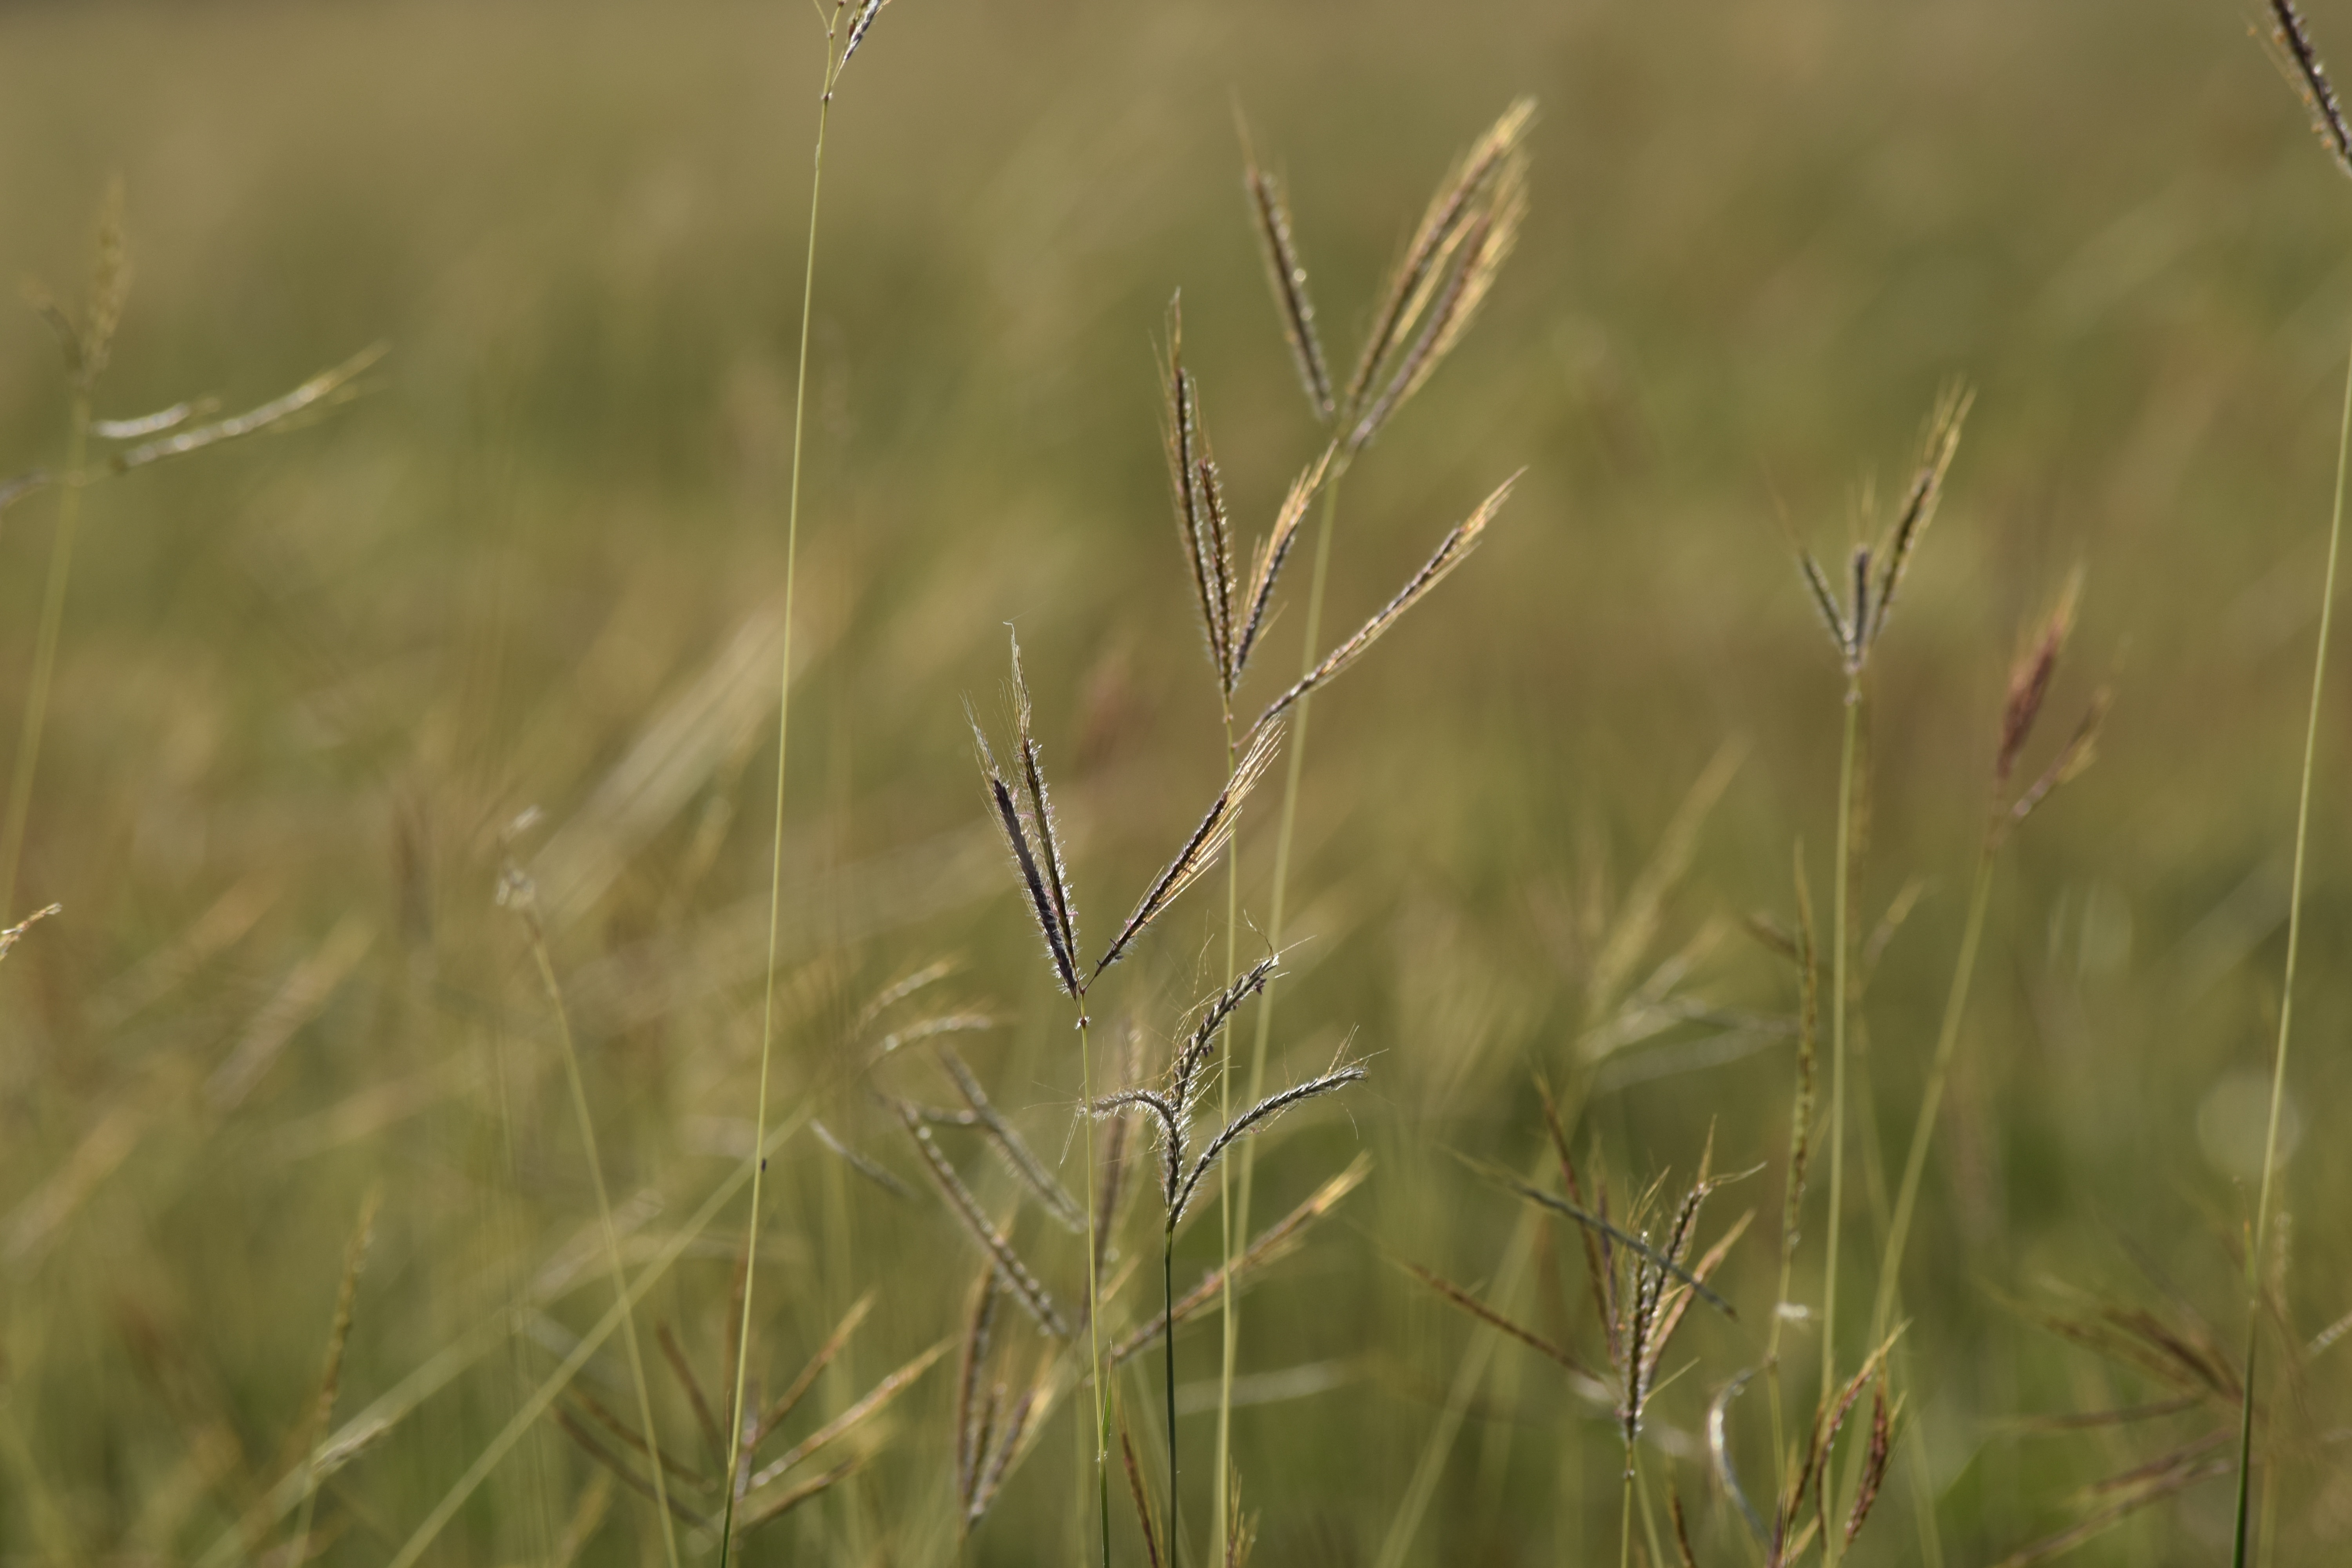
grass, plant, field, lawn, meadow, wheat, prairie, flower, crop, flora, wildflower, grassland, rye, habitat, steppe, flowering plant, natural environment, grass family, plant stem, land plant, phragmites